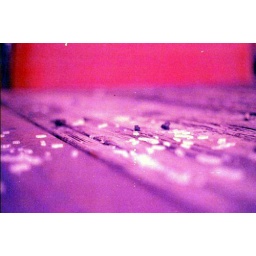
glass in bed